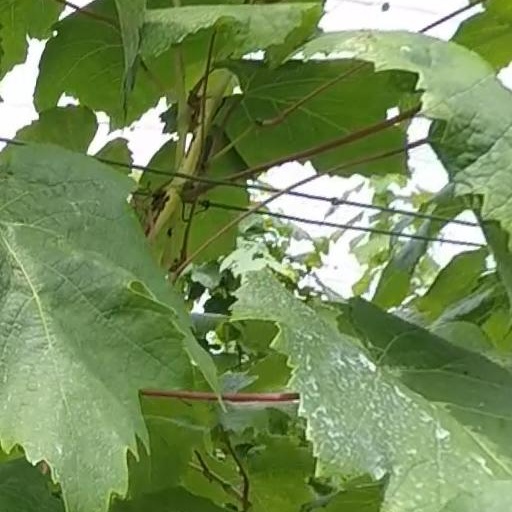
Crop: grape